Travis Air Force Base

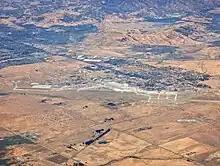
Aerial view of Travis AFB in 2023, showing relatively arid land around the base

Between 2018 and 2023, Flannery Associates LLC purchased over 50,000 acres of land near the air base, prompting investigations into the company's beneficial ownership and widespread media attention. In August 2023, it was revealed that Flannery Associates was a subsidiary of California Forever, which planned to build a city on the land.